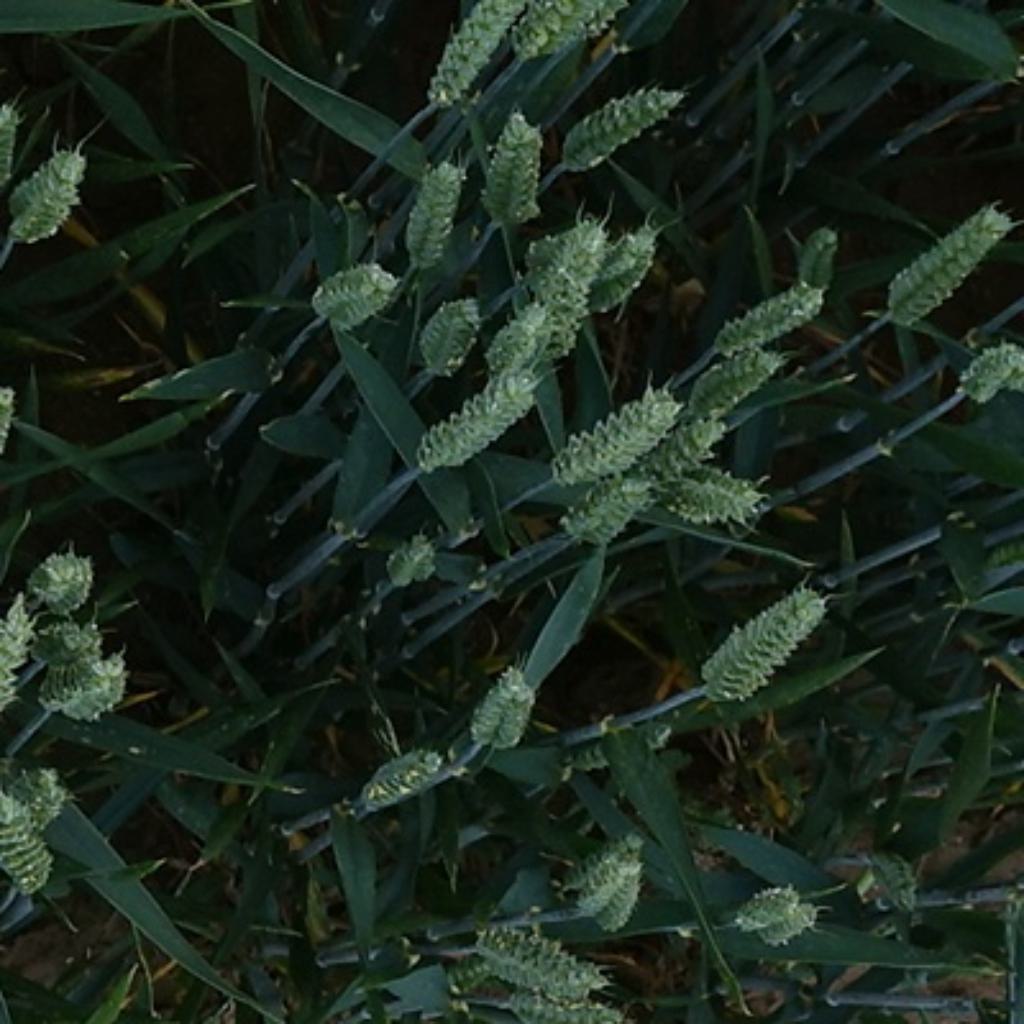
Country: France
Location: VLB
Wheat development stage: Filling